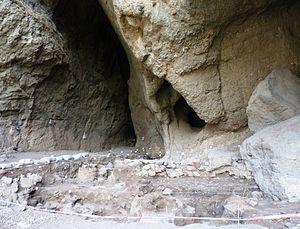
La viticulture en Arménie est l'une des plus anciennes du monde. Elle fait partie avec celle de la Géorgie voisine de cette Transcaucasie, un des lieux d'origine de la vigne où la vigne sauvage muta en vigne cultivable et où eurent lieu les premiers foulages du raisin pour obtenir du vin. Cette production fut placée sous la protection de Spendaramet, déesse arménienne de la végétation, de la vigne et du vin. Cette divinité a été identifiée à la Déméter des Grecs, et à la Spenta Armaiti des Iraniens. Toutes trois protègent la « Terre Mère » et, à travers le rythme végétatif saisonnier, sont symboles de mort et de résurrection.
Areni-1 est une grotte située à côté du village d'Areni en Arménie le long de la rivière Arpa dans la région de Vayots Dzor. Cette grotte est un site de fouille archéologique qui a mis au jour une chaussure antique et un pressoir à vigne de la même époque.